Modernism

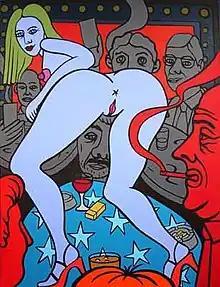
"Strip Club", an early Stuckist work by Charles Thompson, who would later co-found the remodernist movement against postmodern art

The term "Theatre of the Absurd" is applied to plays, written primarily by Europeans, that express the belief that human existence has no meaning or purpose and therefore all communication breaks down. Logical construction and argument gives way to irrational and illogical speech and to its ultimate conclusion, silence. While there are significant precursors, including Alfred Jarry (1873–1907), the Theatre of the Absurd is generally seen as beginning in the 1950s with the plays of Samuel Beckett.